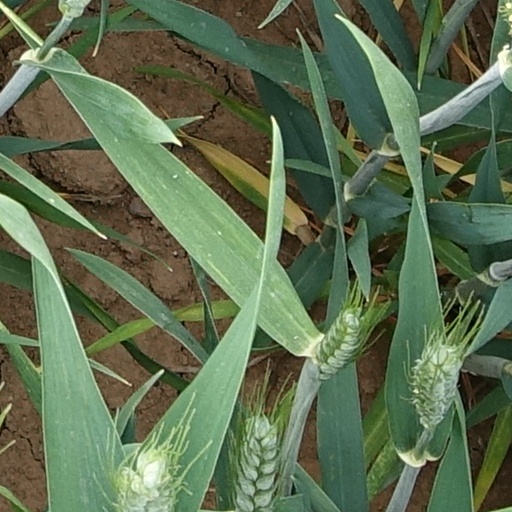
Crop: wheat